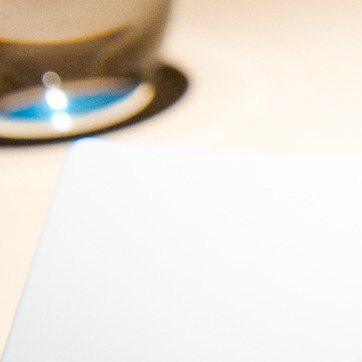
Material: ceramic